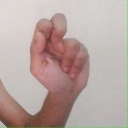
अक्षर: ढ